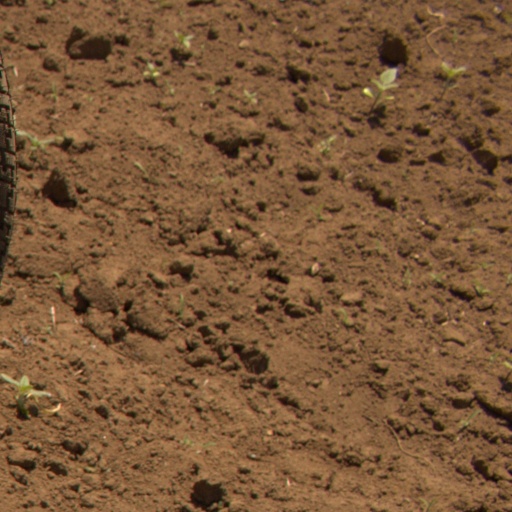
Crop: Jerusalem artichoke